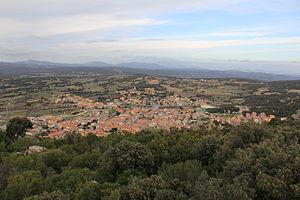
Monti est une commune italienne de la Province de Sassari en Sardaigne en Italie.